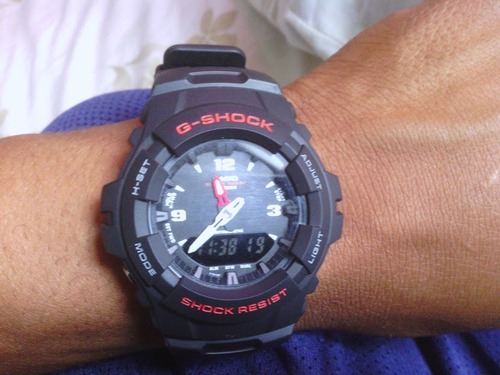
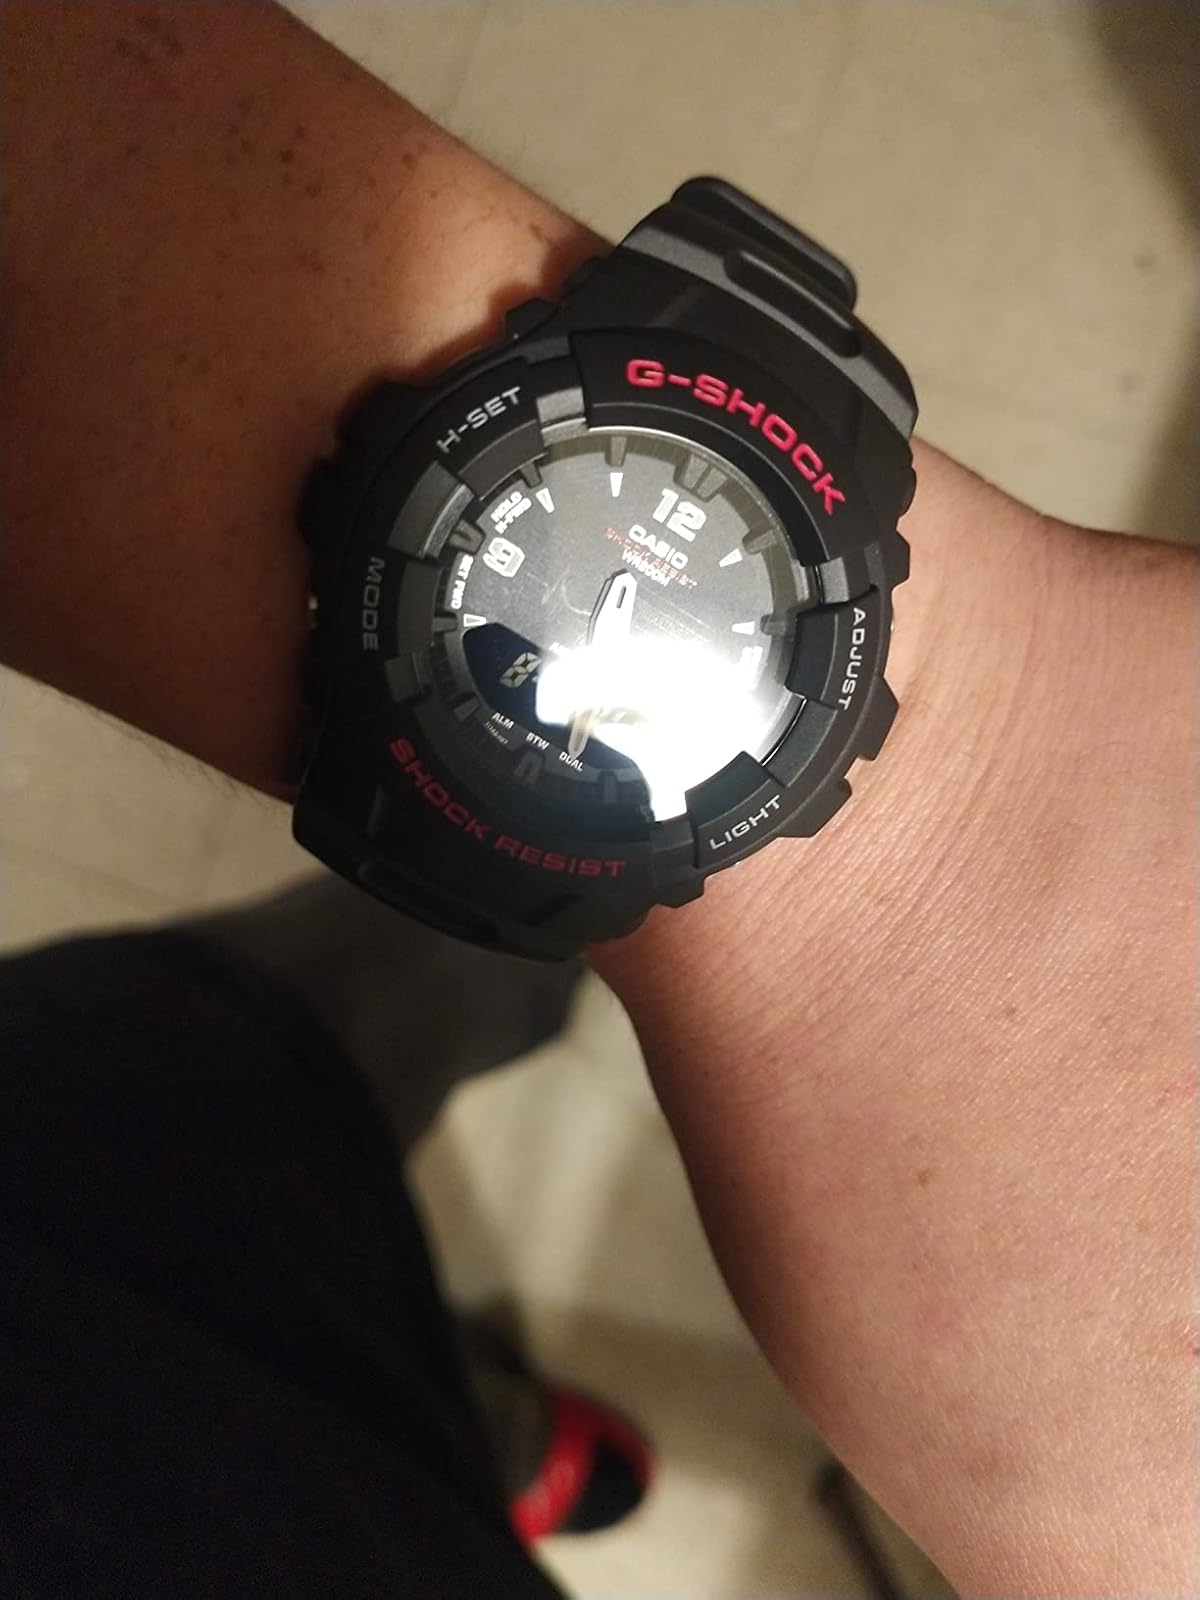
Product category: accessories_watch
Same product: yes